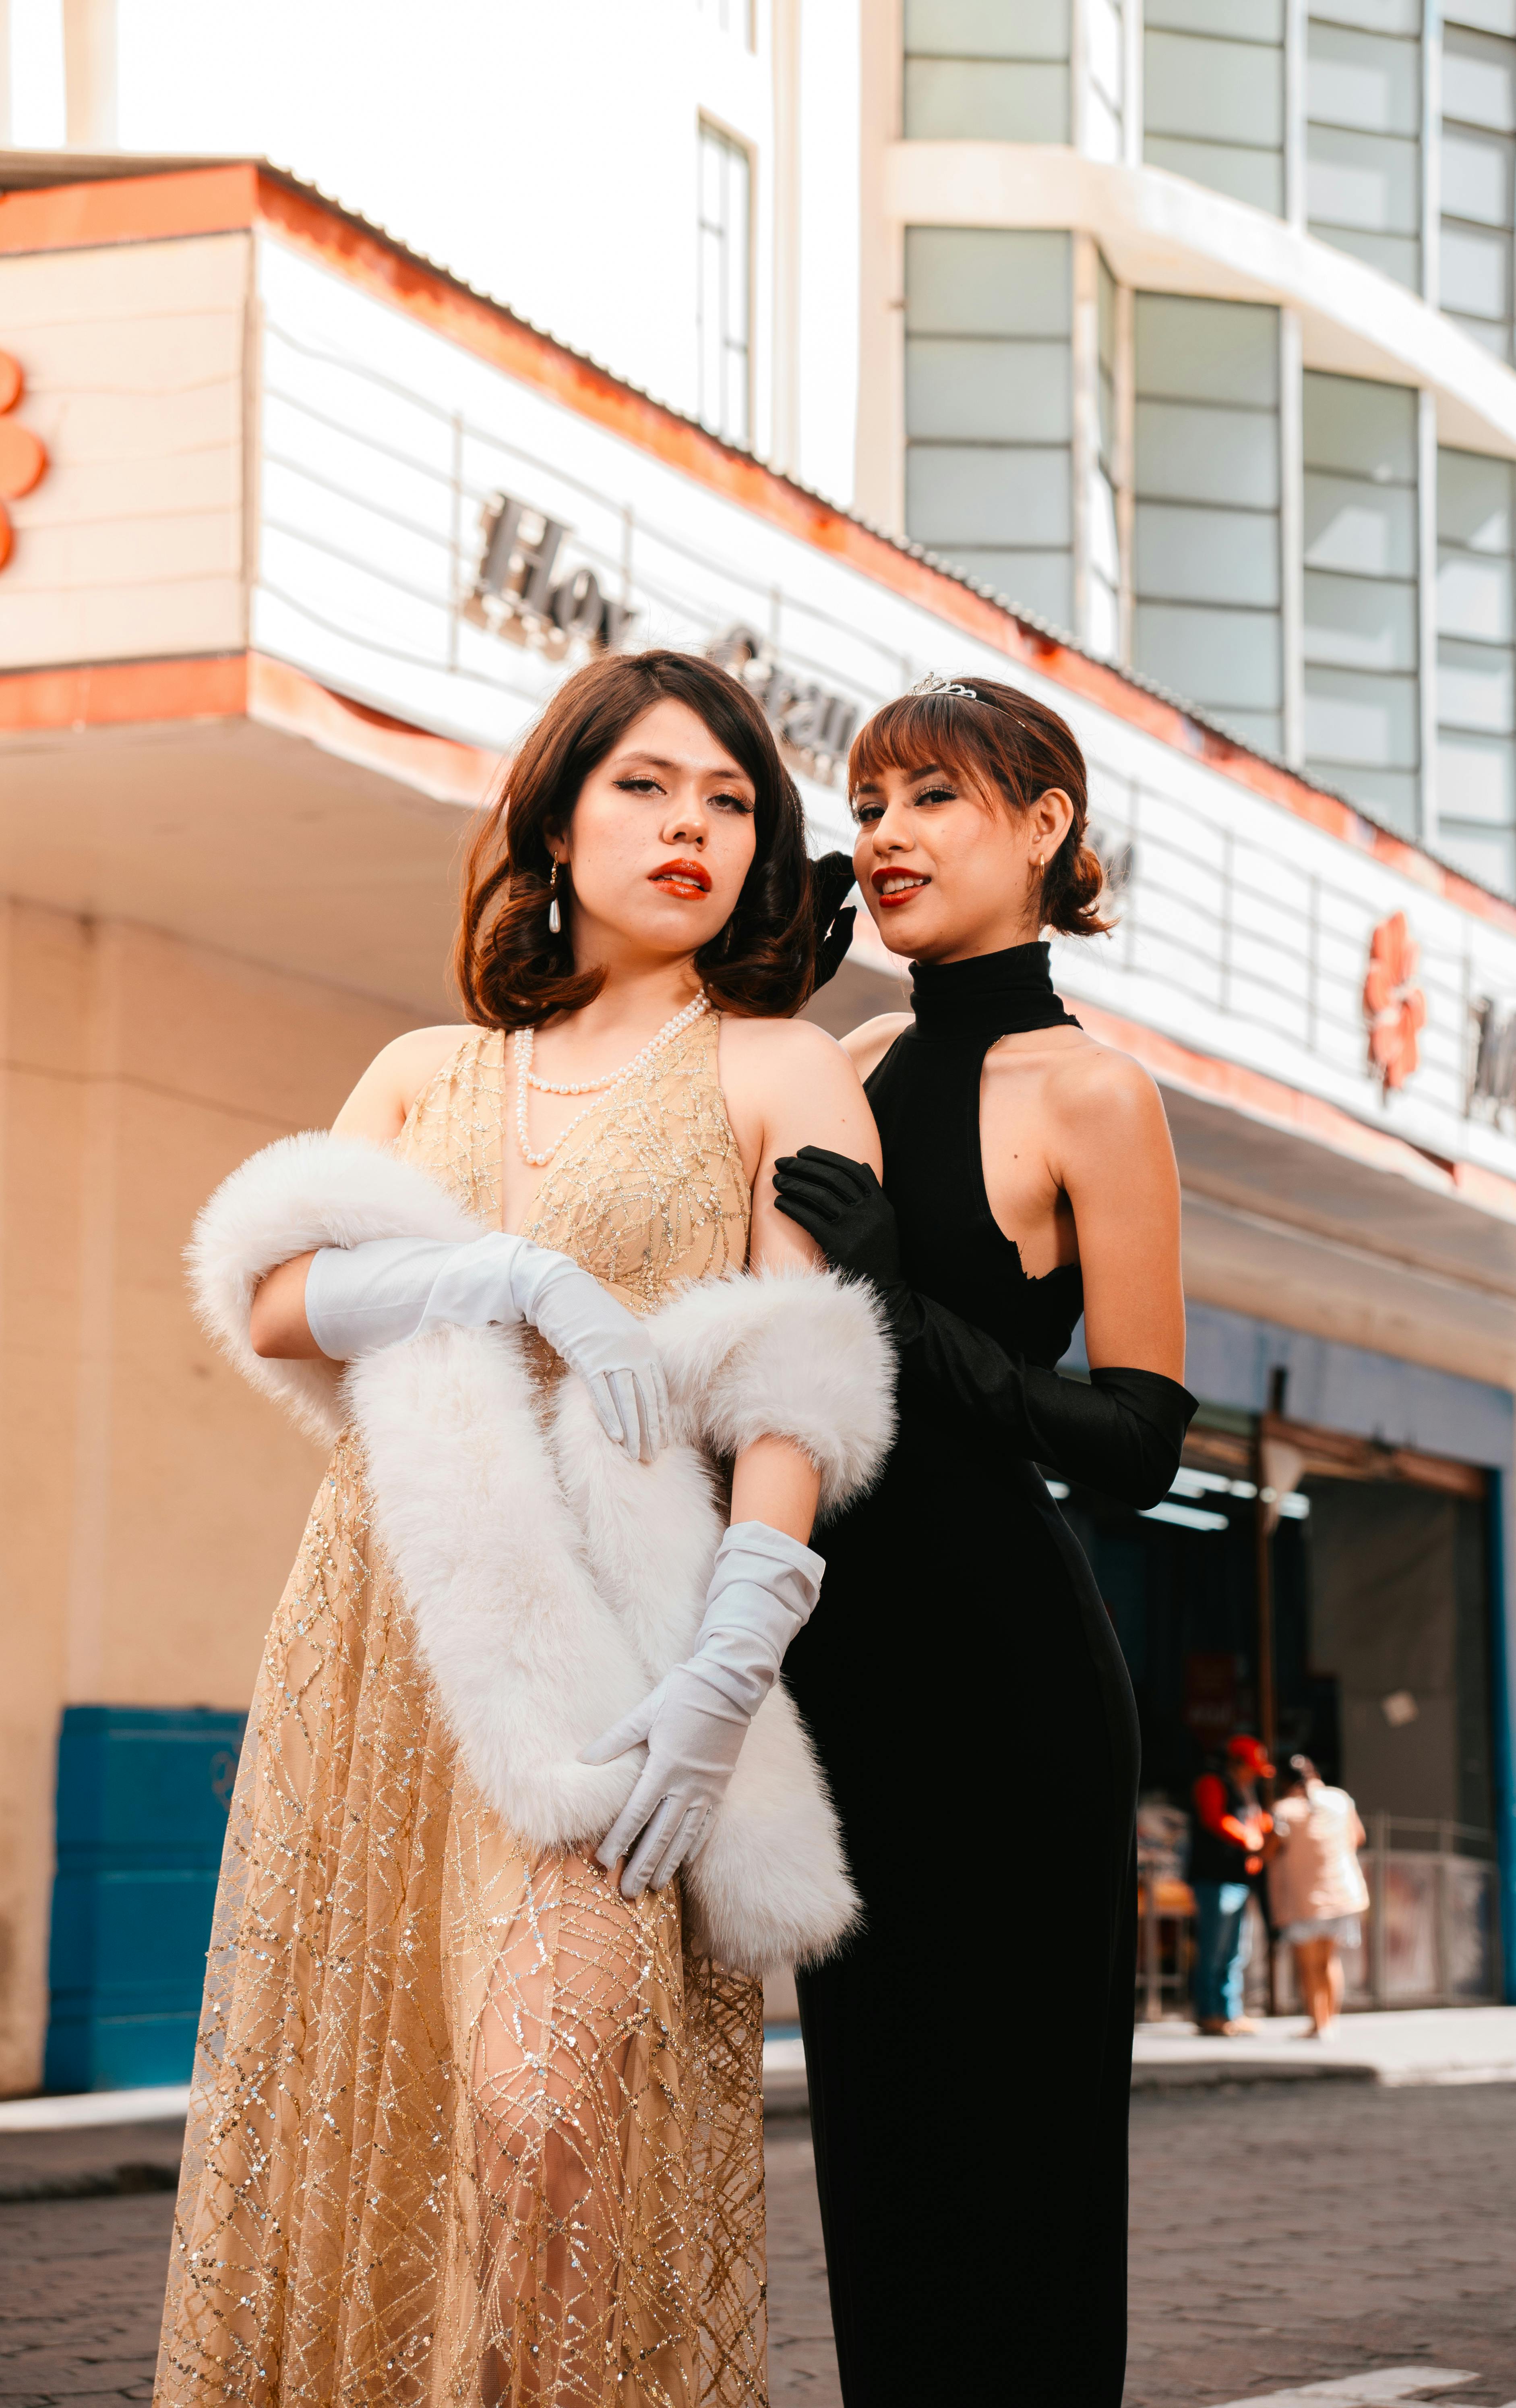
woman, fashion, fur clothing, fur, natural material, fashion design, long hair, model, animal product, fashion model, winter, haute couture, photo shoot, One piece garment